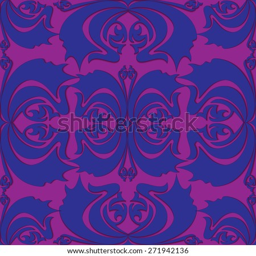
a vivid illustration of a seamless texture with decorative ornaments .